Tony Weller

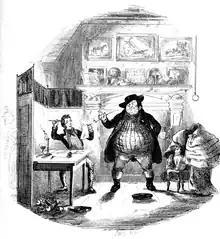
Sam Weller and his father Tony Weller discuss writing a Valentine - Hablot Knight Browne (March 1837)

Tony Wellers appears late in "The Pickwick Papers", making his entrance in March 1837, in the humorous scene 'The Valentine' where Sam Weller is writing a Valentine for his sweetheart Mary, the pretty housemaid he eventually marries. Having trouble composing his Valentine's Card, Sam consults his father: